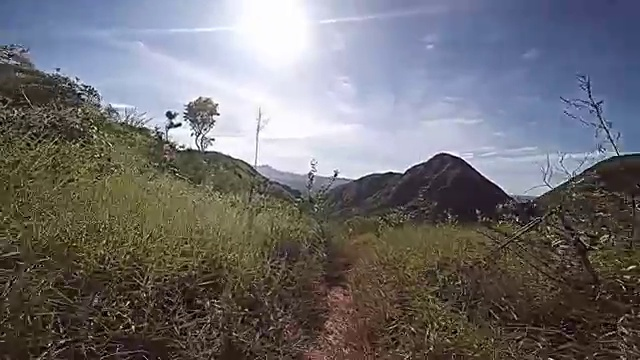
Fire: no
Smoke: no